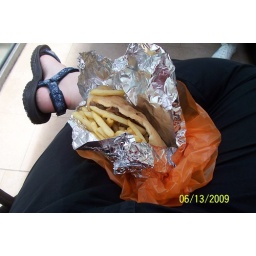
The yummy kebab I got across the street from the train station in Le Mans, France